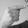
ASL letter: G